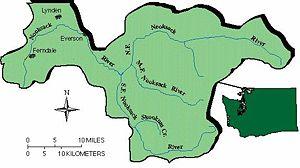
Le fleuve Nooksack est un fleuve de l'État de Washington qui prend sa source dans la chaîne des Cascades et qui se jette dans la baie de Bellingham, un bras de l’océan Pacifique. Le fleuve tire son nom de la tribu amérindienne Nooksack.